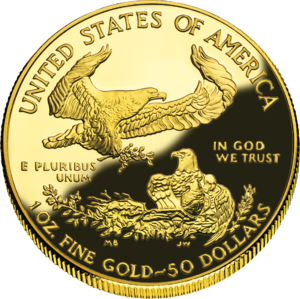
American Gold Eagle
Den Amerikanske Gold Eagle er en officiel guldmønt, udgivet af USA. Den blev vedtaget med loven "Gold Bullion Coin Act of 1985", og i 1986 blev den udgivet.